James Buchanan

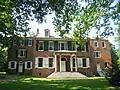
James Buchanan's home, Wheatland

One of the prominent issues of the day was tariffs. Buchanan was conflicted by free trade as well as prohibitive tariffs, since either would benefit one section of the country to the detriment of the other. As a senator from Pennsylvania, he said: "I am viewed as the strongest advocate of protection in other states, whilst I am denounced as its enemy in Pennsylvania."